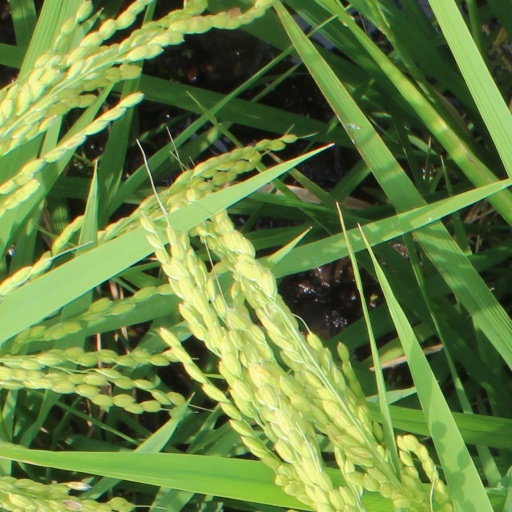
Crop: rice